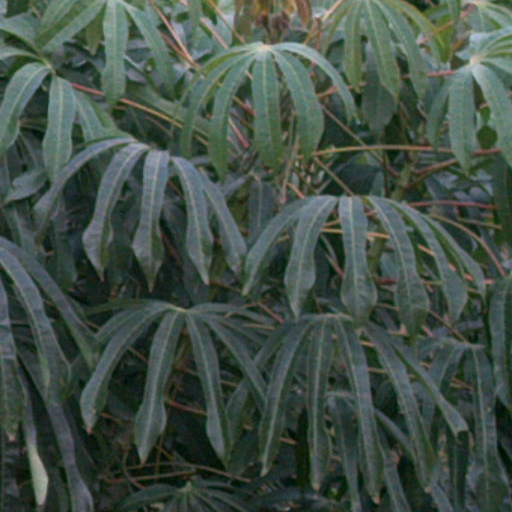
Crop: cassava